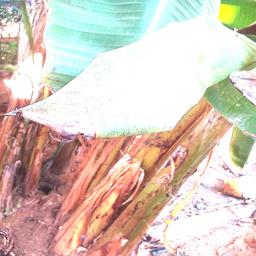
Label: MALBHOG LEAF